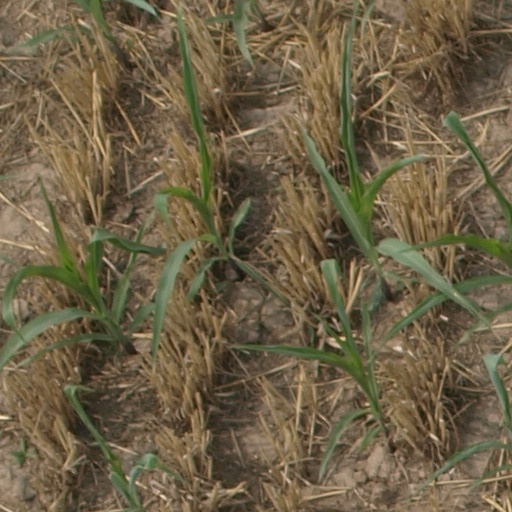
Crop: maize; corn